Meelick, County Galway

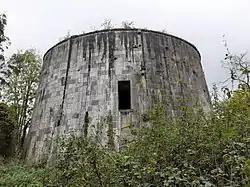
Meelick Martello Tower

Meelick Lock, also known as Victoria Lock, is one of the busiest locks on the Shannon Navigation. It is 43.4m long by 12m wide. The rise of water levels is 2.4m. It was built by the Shannon Commissioners in Limestone in the mid 19th century to address a shallows and change of level in the river. The supervising engineer was Thomas Rhodes. The stone used for the lock was excavated from the new canal bed. The canal serving the new lock was built in 1841 by contractor William MacKenzie. When the lock works were being undertaken the workmen went on strike, looking for more pay: they wanted 1s. 3d. per day. The lock was completed in 1843. Originally the gates were made of French oak and planked in northern pine. The lock replaces the earlier Hamilton Lock on the Clonahenoge Canal.